The Gauntlet and Grim Hunt

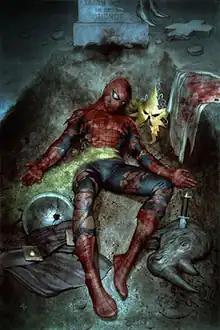
Promotional image from "Web of Spider-Man" (vol. 2) #1 (December 2009) Art by Adi Granov

"The Gauntlet" and "Grim Hunt" are 2009–2010 comic book storylines published by Marvel Comics. Despite being more issues, "The Gauntlet" was solicited as leading up to the "Grim Hunt" story, and the two storylines are interconnected. Written by "The Amazing Spider-Man" architects (Mark Waid, Marc Guggenheim, Fred Van Lente and Joe Kelly), "The Gauntlet" is not a strict event or storyline; it is the branding that indicates the direction of Spider-Man's life. In effect it is an event similar to Dark Reign only focusing on Spider-Man and his circle. "Grim Hunt" directly follows "The Gauntlet" and acts as a sequel of sorts to "Kraven's Last Hunt". The storyline received generally positive reviews.